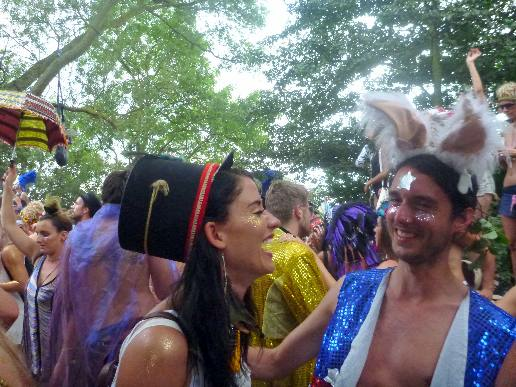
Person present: Yes